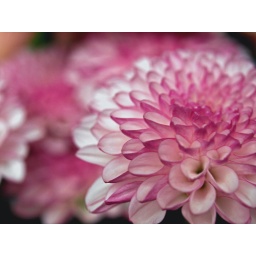
Pink flowers from an arrangement in the kitchen